Michael C. Thompson

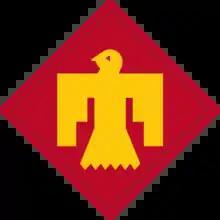
45th Infantry Brigade Combat Team (United States)

Thompson earned a Bachelor of Science in criminal justice from Langston University, and a Master of Science from Oklahoma State University. Thompson is a graduate of the resident Army War College, where he earned a second graduate degree, a Master of Strategic Studies. Thompson has been accepted in, and has completed course work towards a doctorate degree at Oklahoma State University. Thompson is a graduate of the 208th session of the FBI National Academy in Quantico, Va for senior law enforcement officials. Thompson also is a graduate of the Certified Public Manager’s Program offered by Oklahoma’s office of Personnel Management, a member of Leadership Oklahoma class XXVI and most recently has been recognized as a Henry Toll Fellow through the Council of State Government.